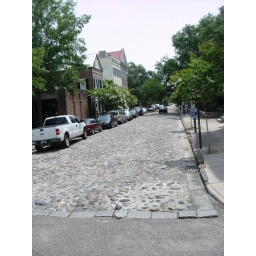
used the stones from England that were used to stablize ships back in the 17,18 hundreds